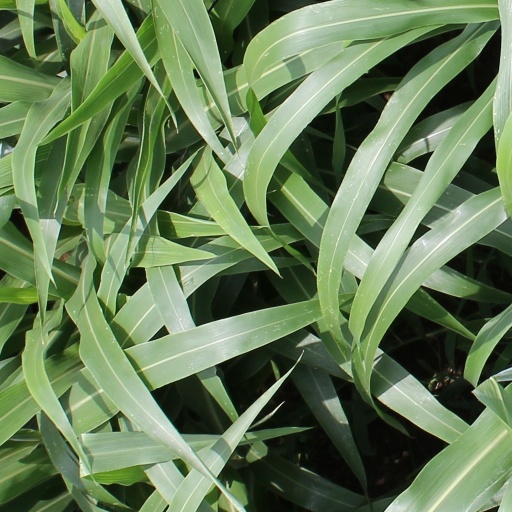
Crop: sorghum